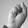
ASL letter: S